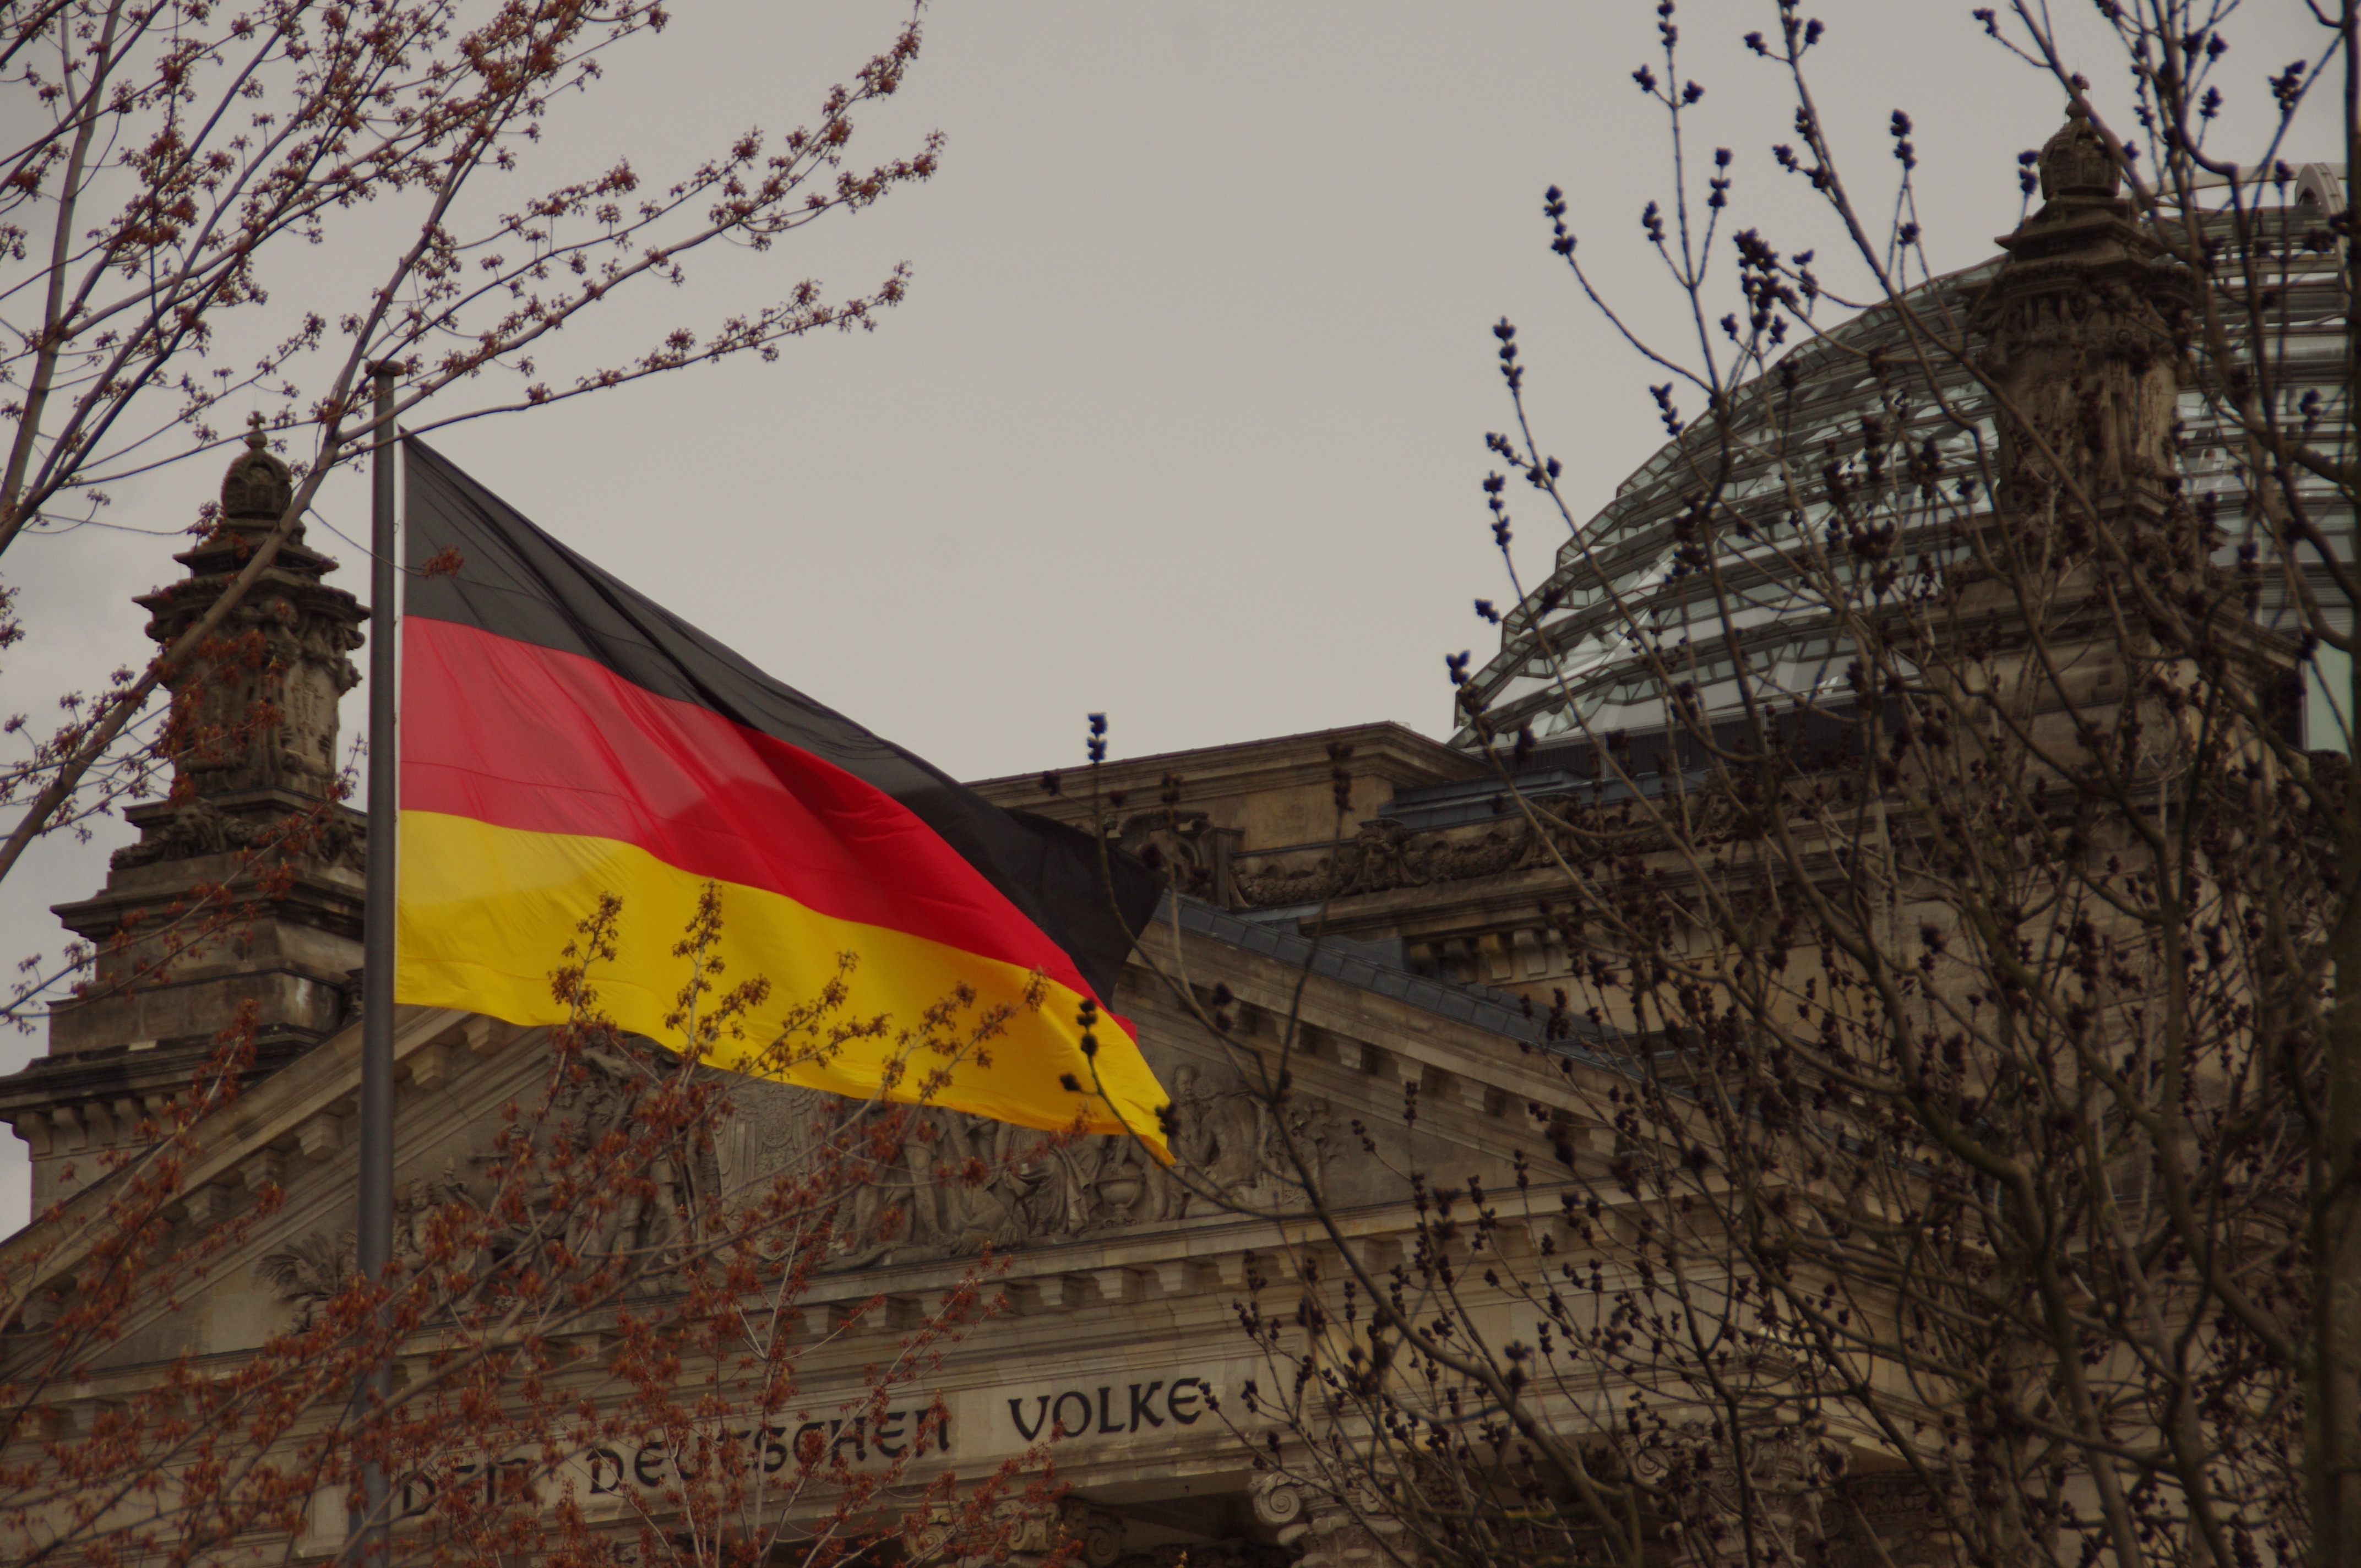
architecture, building, city, flag, germany, berlin, reichstag, housewife, government district, urban area